Ningwood

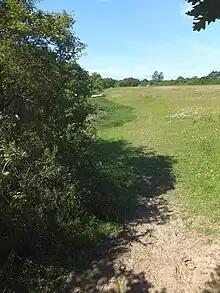
Footpath on north bank of Ningwood Lake - geograph.org.uk - 3045482

Ningwood is bordered to the north by Ningwood Lake, one of the tidal inlets in the northwest of the Isle of Wight known locally as lakes. Ningwood Lake is one of five main tributaries of the Newtown River, alongside Shalfleet Lake, Corf Lake, Causeway Lake, and Clamerkin Lake.